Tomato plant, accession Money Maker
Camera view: vertical (180 deg); turntable rotation: 150 degrees
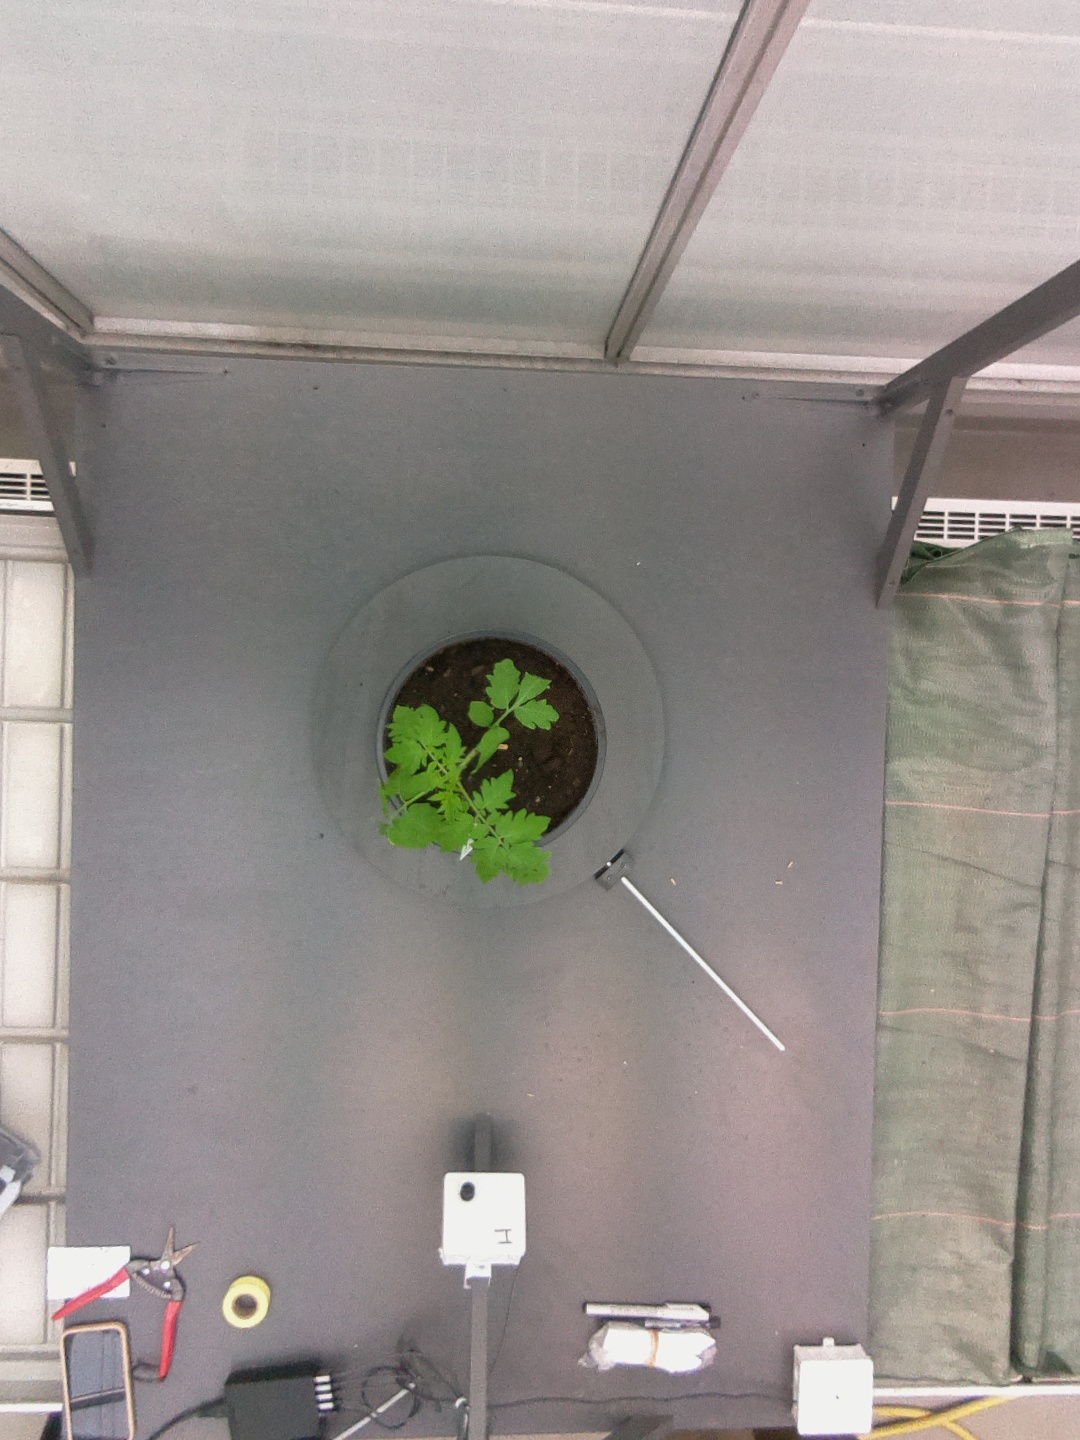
BBCH growth stage 13: 6 of true leaves visible